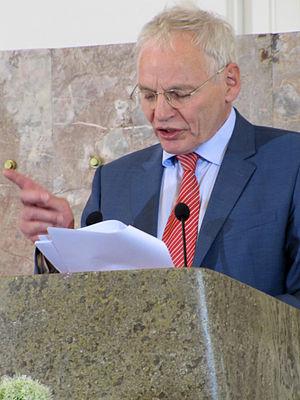
Götz Aly, né le 3 mai 1947 à Heidelberg, est un historien, écrivain et journaliste allemand. Ses travaux portent essentiellement sur l'histoire du nazisme.